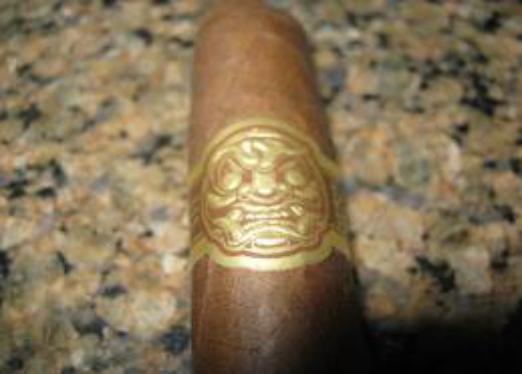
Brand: Aroma de San Andres
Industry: Necessities